Ehrenfeld, Cologne

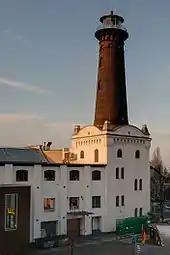
Helios-Lighthouse in Cologne-Ehrenfeld

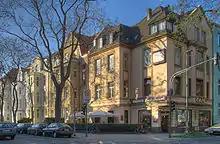
Typical street in Neuehrenfeld

Ehrenfeld is a borough ("Stadtbezirk") of the City of Cologne in Germany. It includes the seven quarters Bickendorf, Bocklemünd, Mengenich, Ehrenfeld, Neuehrenfeld, Ossendorf and Vogelsang. It has about 109,500 inhabitants (as of December 2020) and covers an area of 23.98 square kilometres. The district borders with the Cologne districts of Chorweiler to the North, Nippes and Innenstadt to the East and Lindenthal to the South-West.